Sports in the Las Vegas metropolitan area

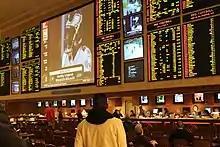
Professional sports leagues historically avoided Las Vegas due to legal sports betting.

Historically, the most prominent issue with sports in Las Vegas was the perceived problem of legal sports betting. Traditionally, all four major professional sports leagues had strong anti-gambling policies, prohibiting their personnel from having any involvement in gambling. The NFL took the toughest stance, even refusing to accept Las Vegas tourism advertising for Super Bowl telecasts and threatening to file suit against any local hotels holding Super Bowl parties. Hotels got around the legal threat by referring to the Super Bowl as "The Big Game" rather than its actual name in advertising. In addition, some potential owners believed a professional sports franchise would have difficulty gaining an audience, given Las Vegas's numerous entertainment options. A number of prior professional football teams in the city ranked at or near last in their leagues in attendance over the years, such as the Las Vegas Posse (Canadian Football League), the Las Vegas Locomotives (United Football League) and the Las Vegas Outlaws (Arena Football League). Las Vegas also has a high percentage of residents working in 24-hour occupations, many of whom work nights and weekends when most games would be played. The Las Vegas area also has a rather transient population, with a significant percentage of its residents being transplants, many of whom are loyal to the teams from their former cities and/or states, causing doubts that a professional sports team could gain an audience.